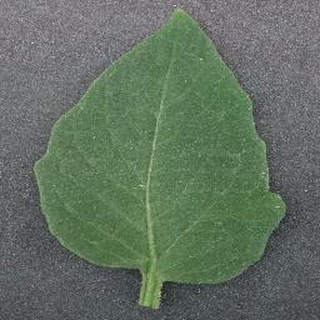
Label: healthy_tomato